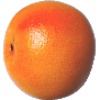
Label: Grapefruit Pink 1